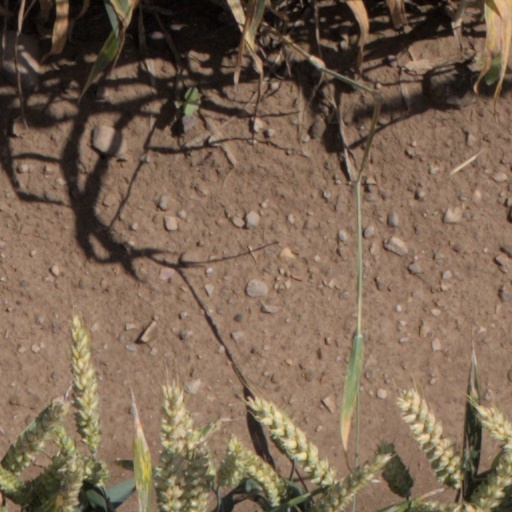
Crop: wheat